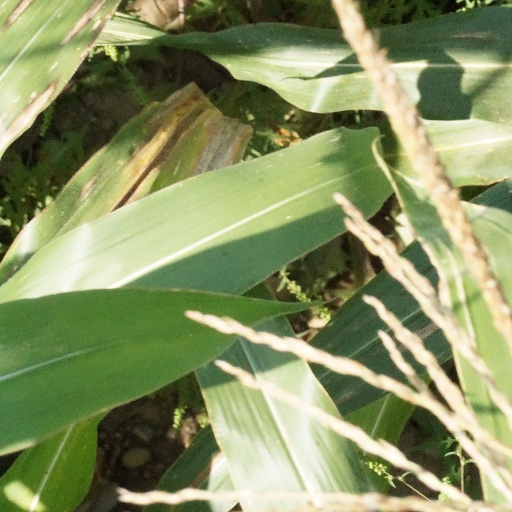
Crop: maize; corn